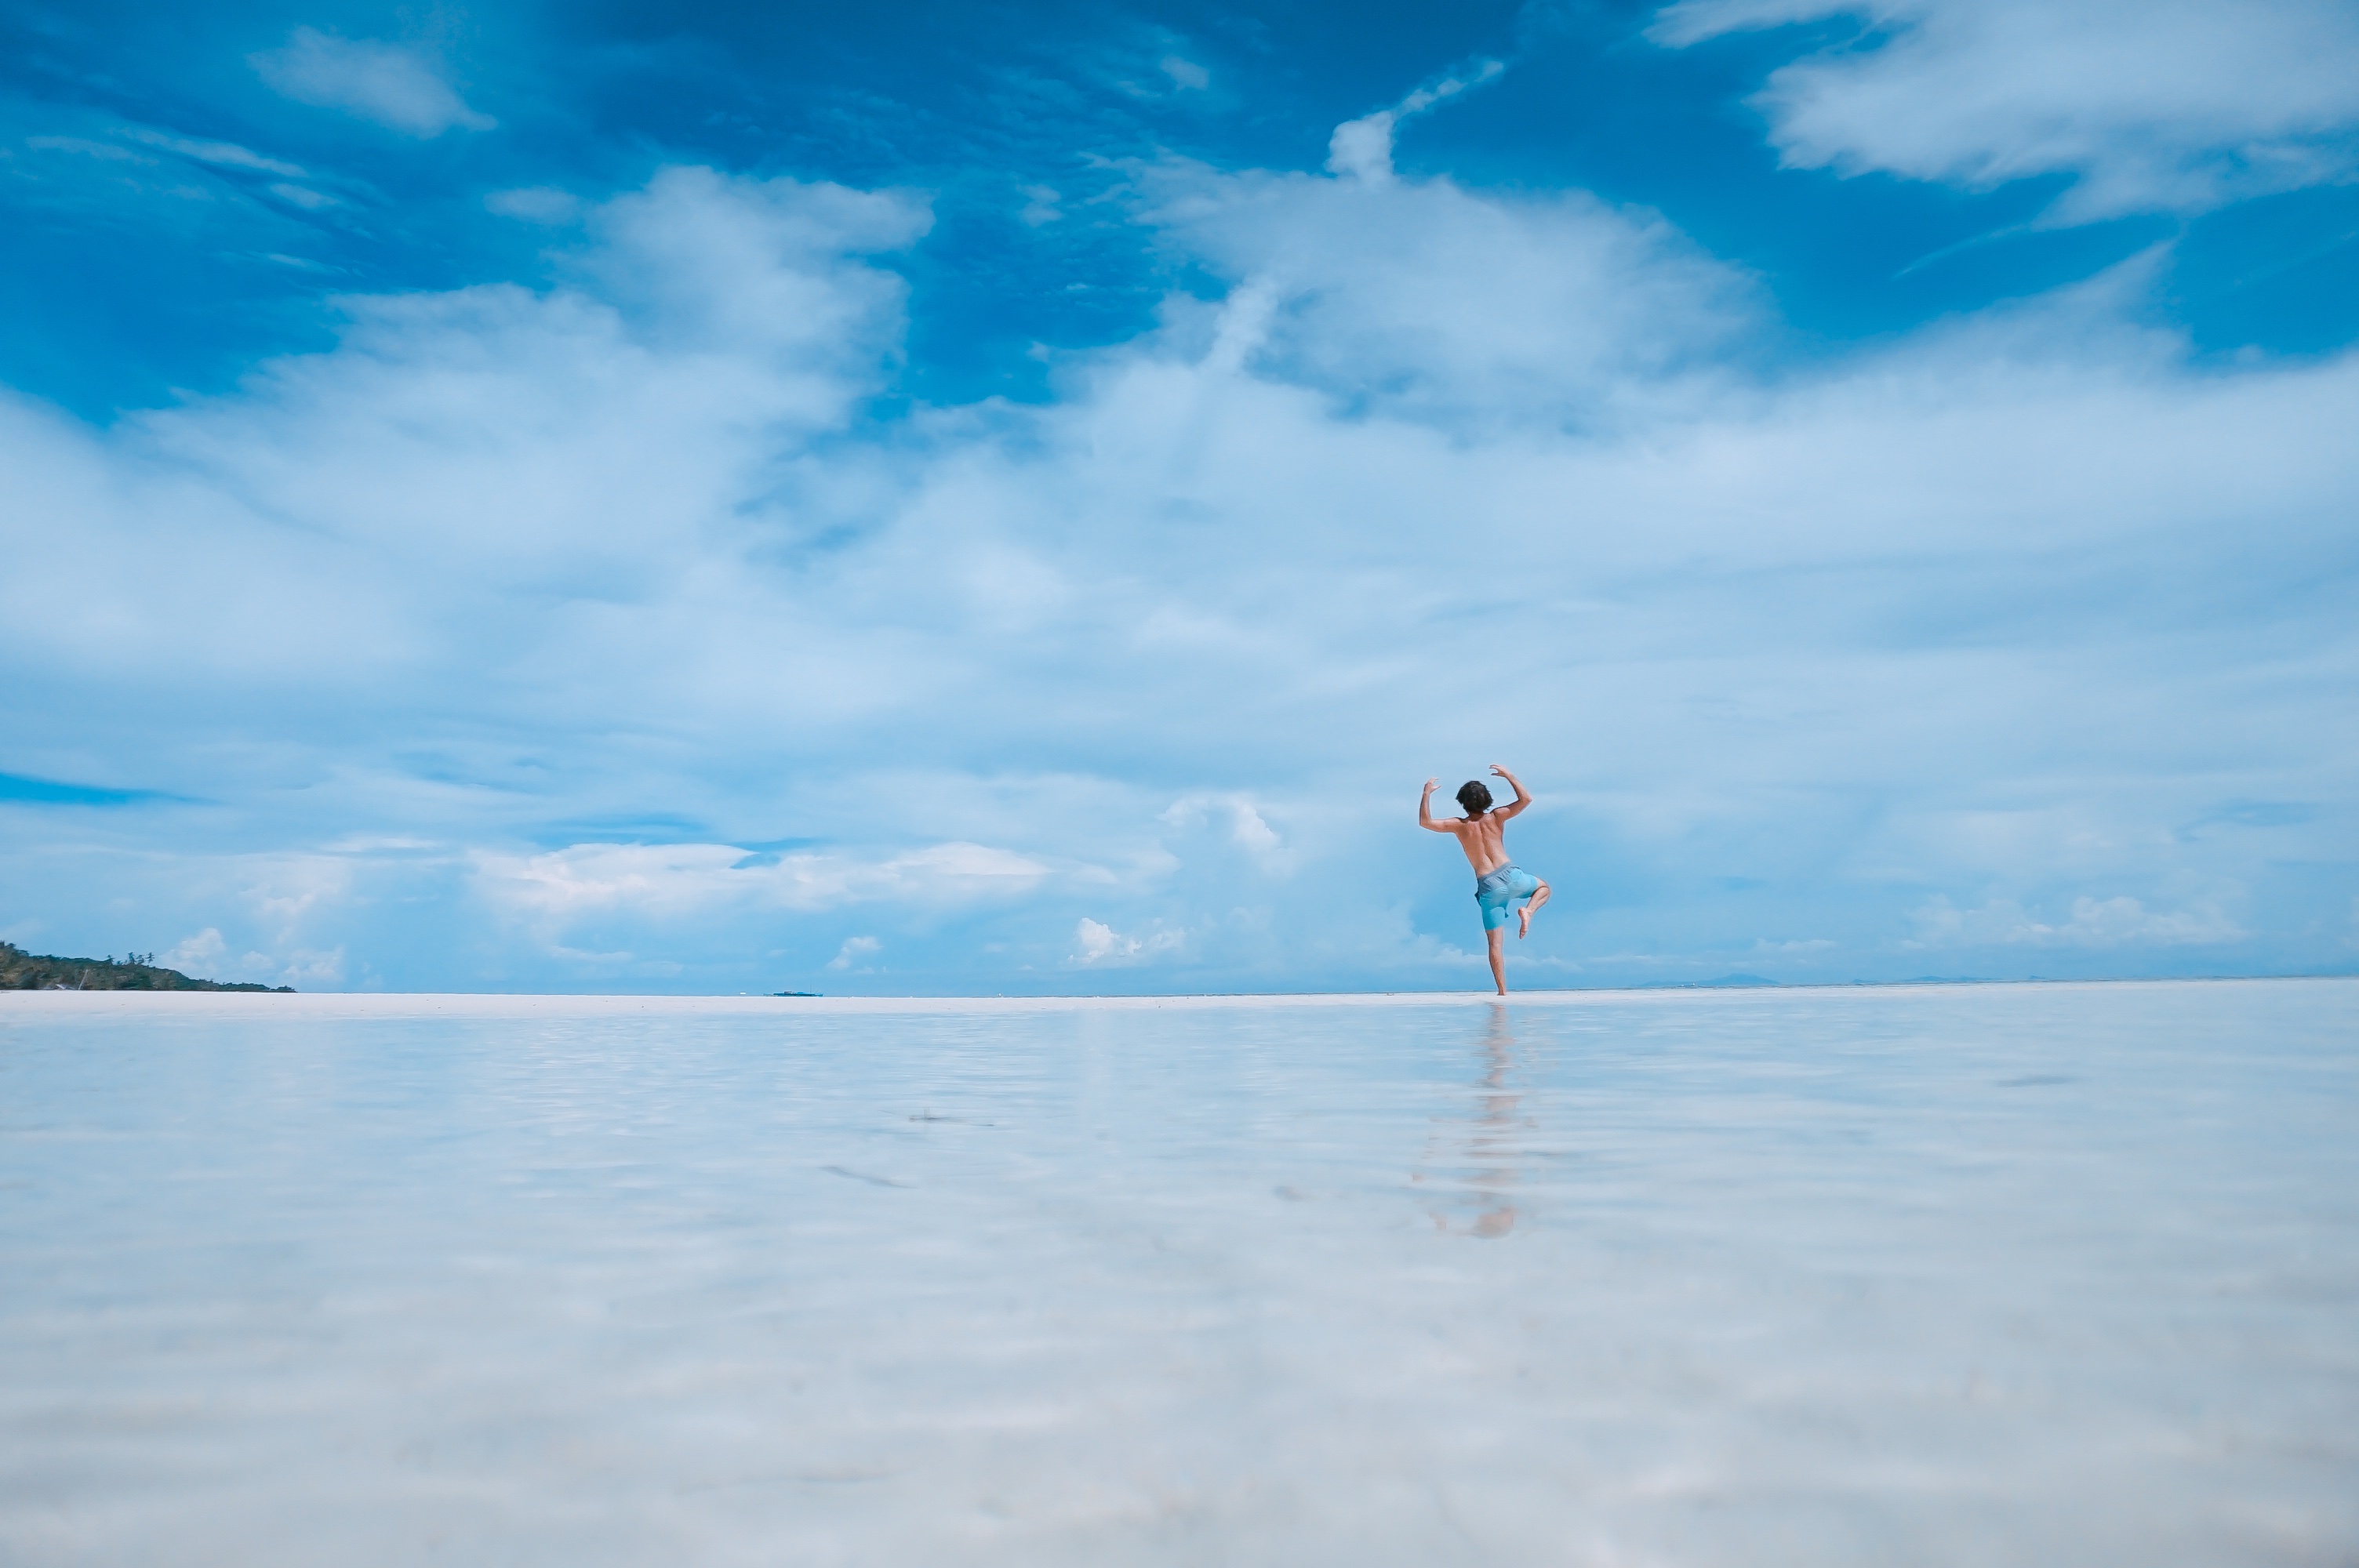
beach, sea, coast, water, ocean, horizon, cloud, sky, wave, vacation, reflection, blue, sports, water sport